Sirona (goddess)

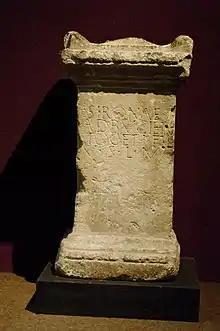
Inscription to Sirona, found in Bordeaux (France)

In Celtic polytheism, Sirona was a goddess worshipped predominantly in East Central Gaul and along the Danubian limes. A healing deity, she was associated with healing springs; her attributes were snakes and eggs. She was sometimes depicted with Apollo Grannus or Apollo Borvo. She was particularly worshipped by the Treveri in the Moselle Valley.